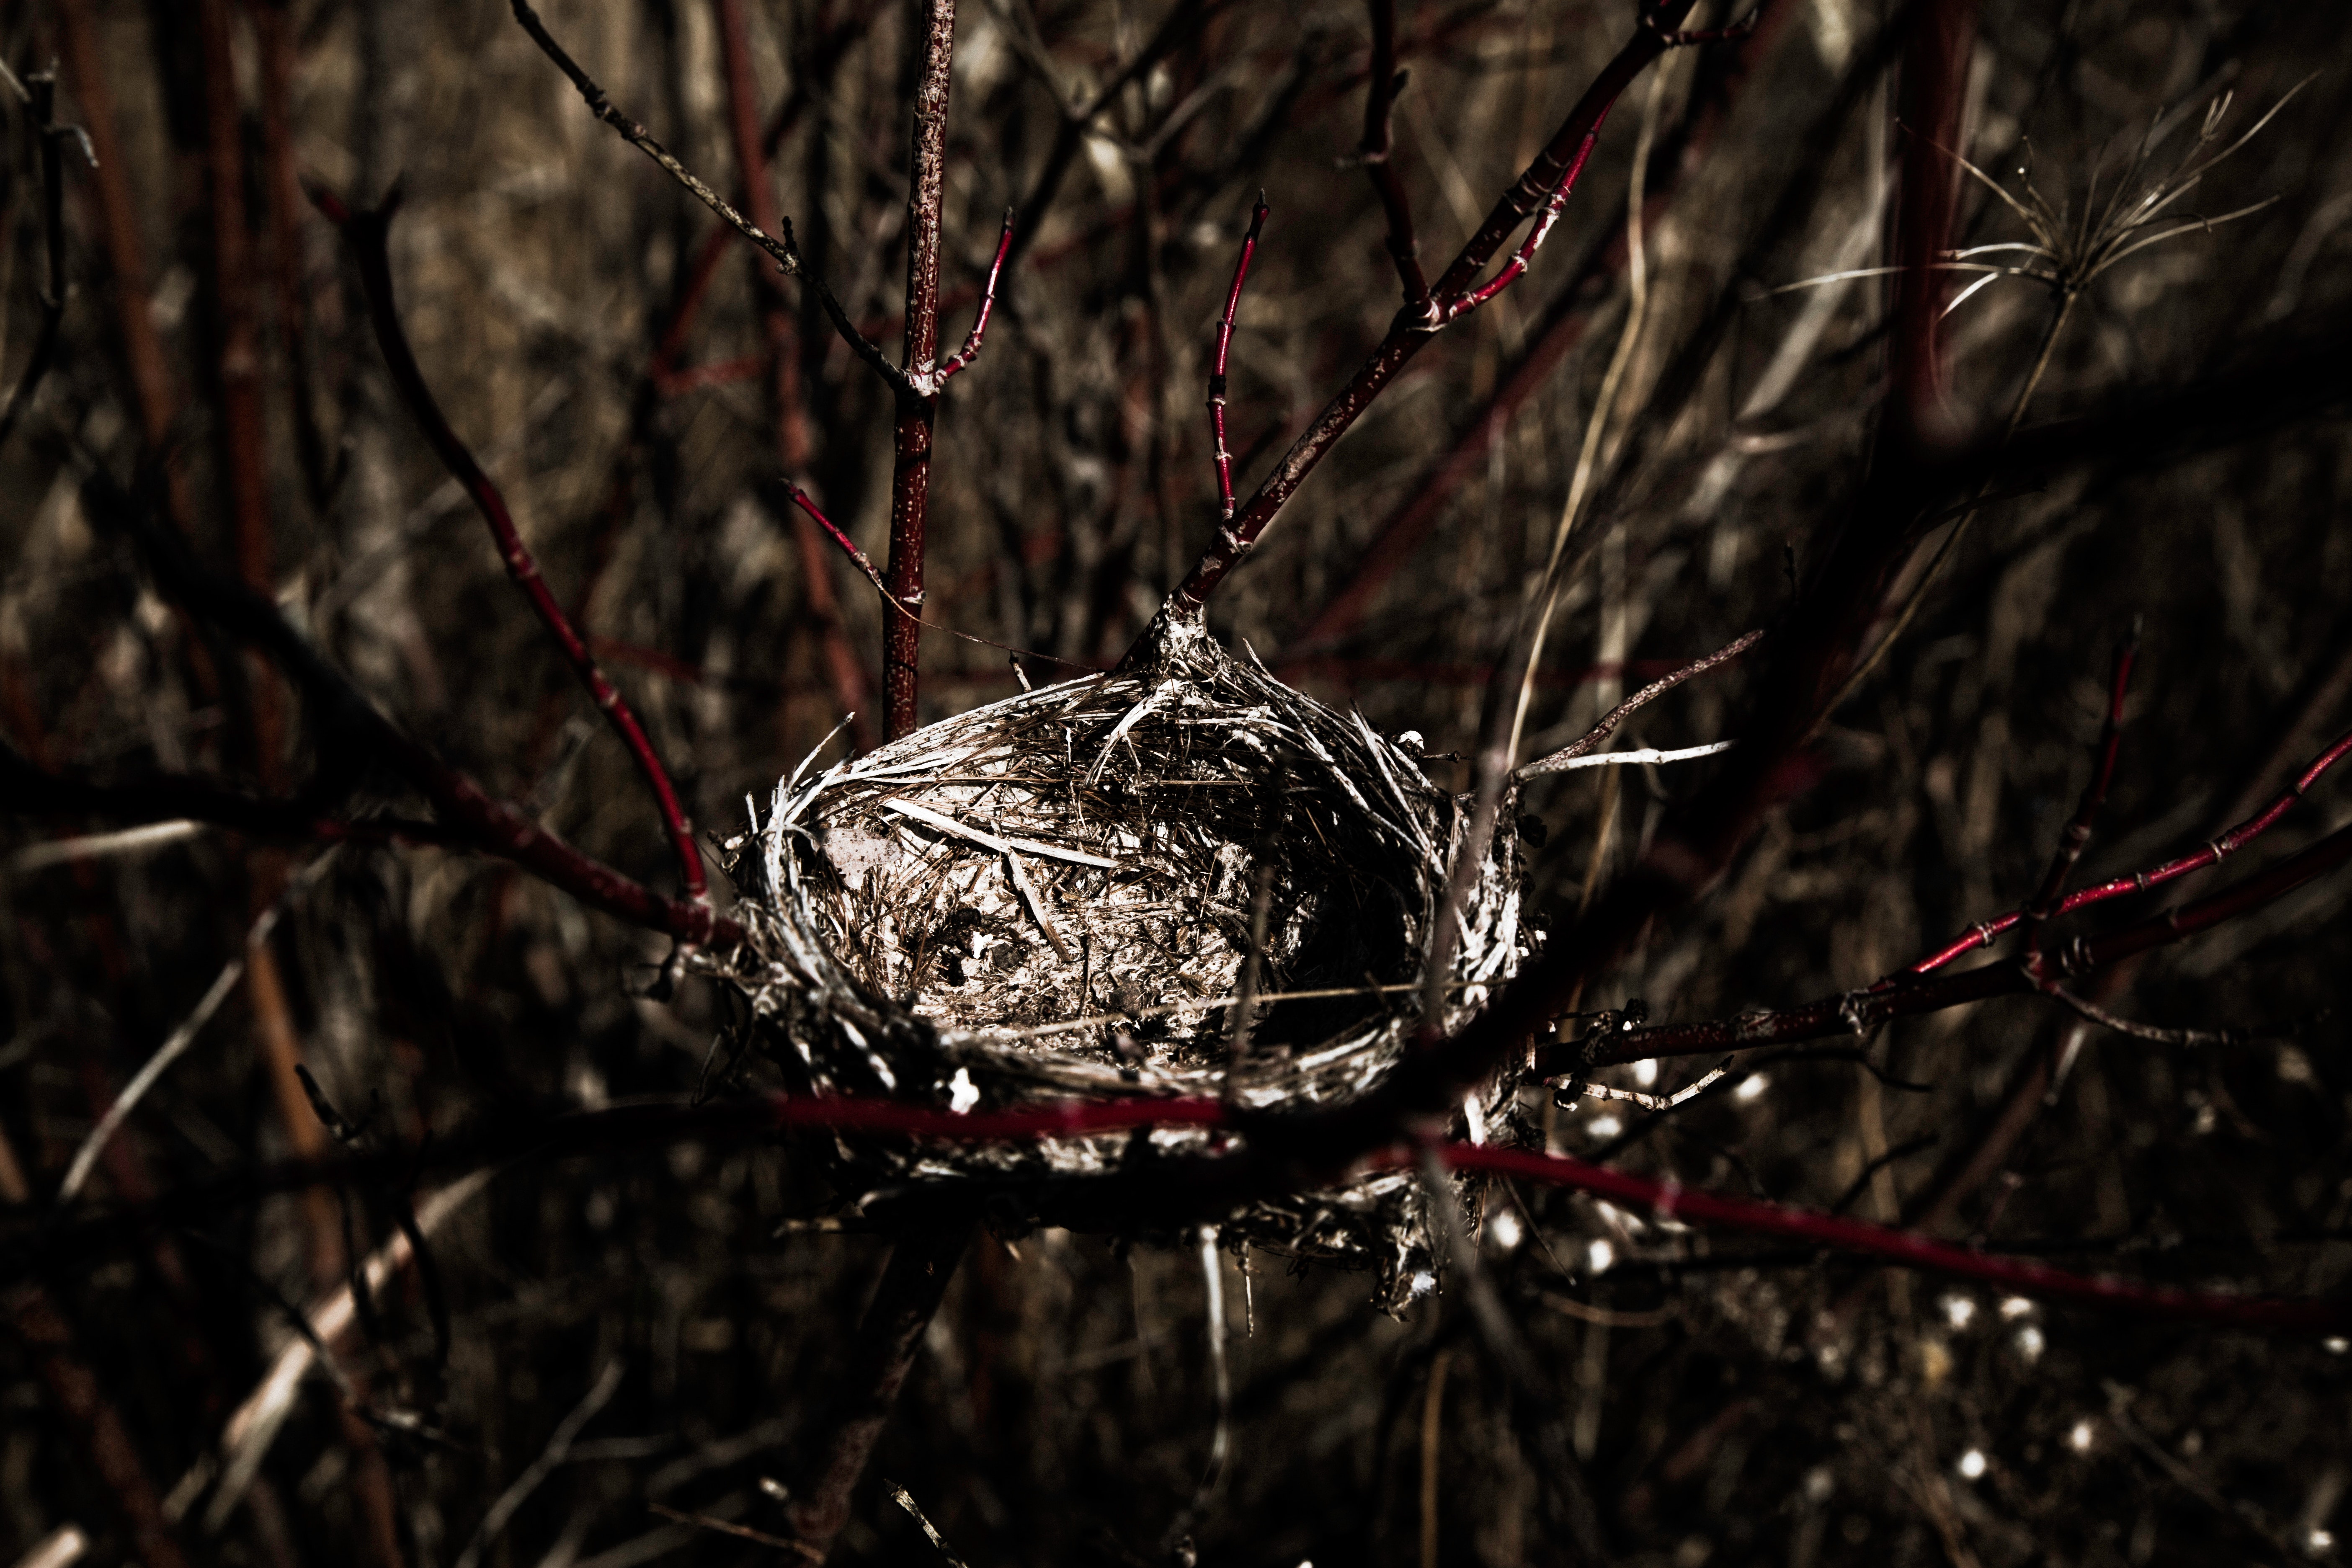
water, branch, tree, twig, nest, grass, sphere, plant, photography, circle, bird nest, macro photography, metal, still life photography